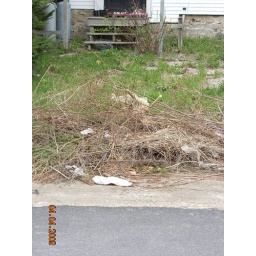
Trash pile by Academy building near the MMA training ship State of Maine.